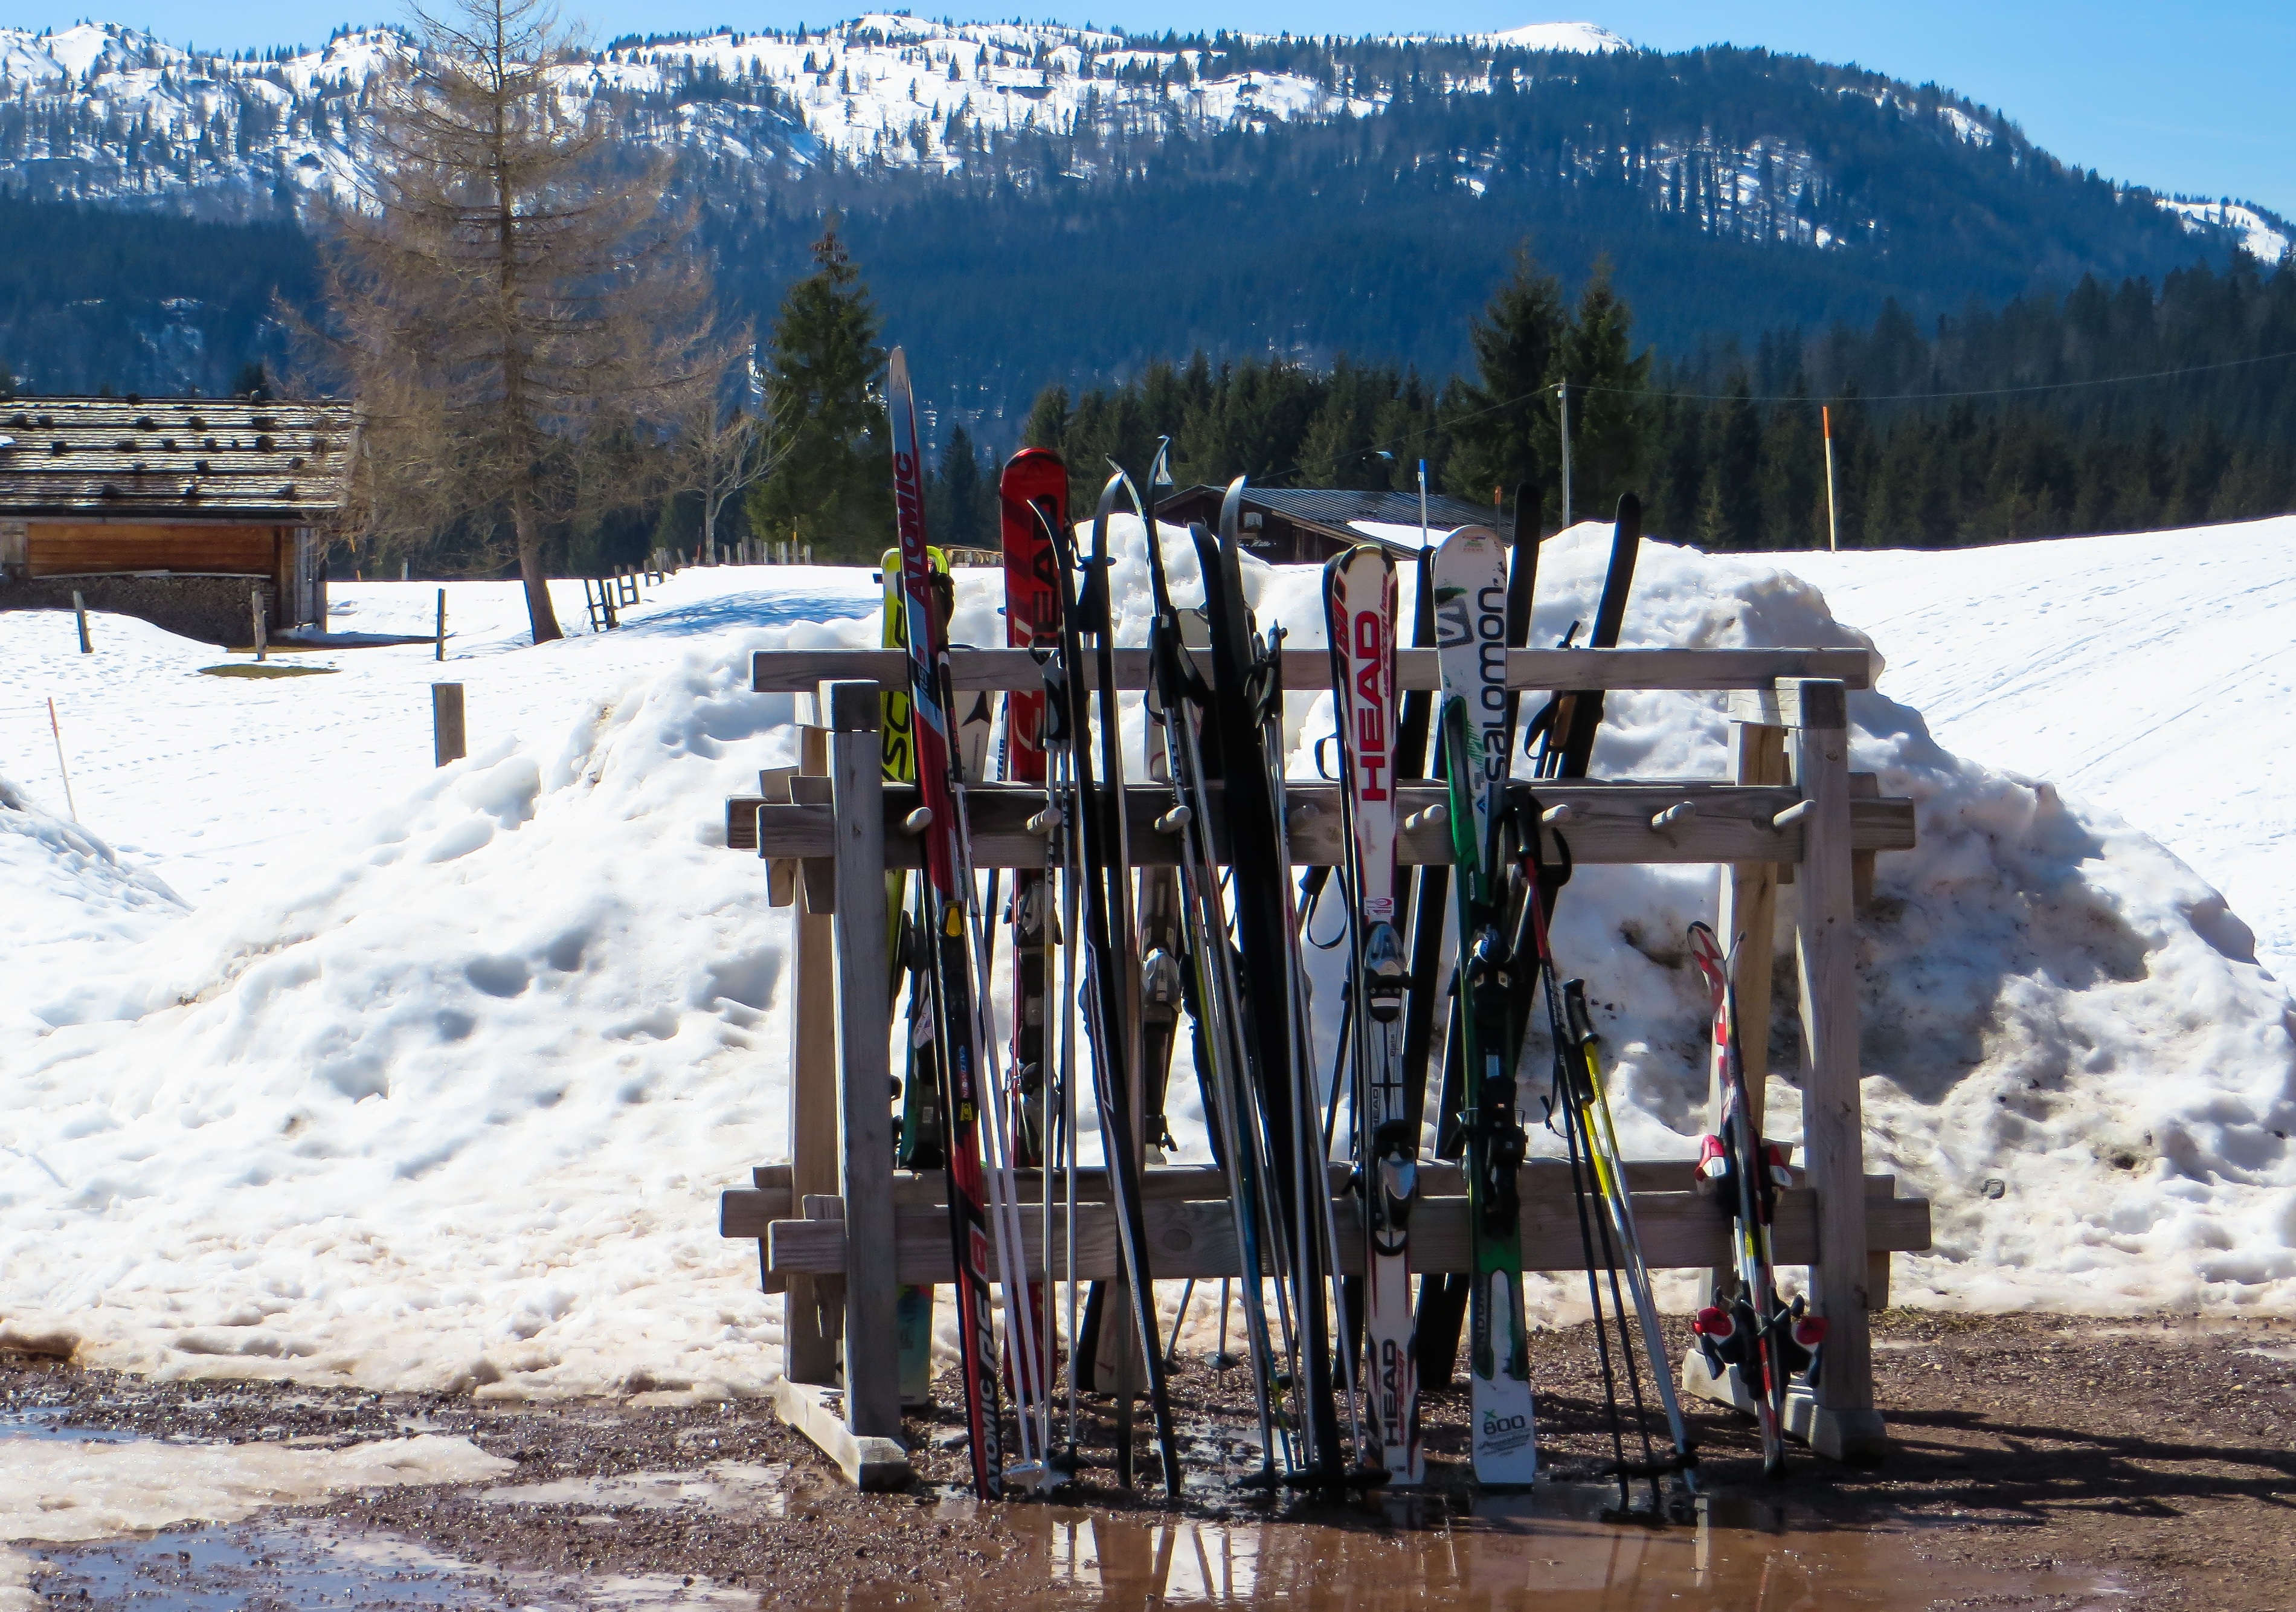
snow, winter, skiing, ski, break, piste, winter sports, ski area, ski poles, ski equipment, geological phenomenon